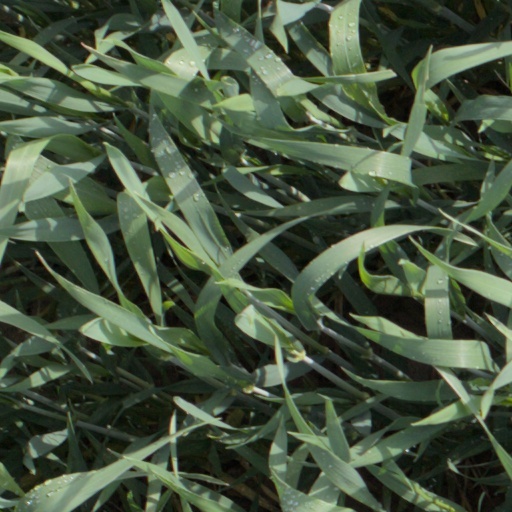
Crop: wheat